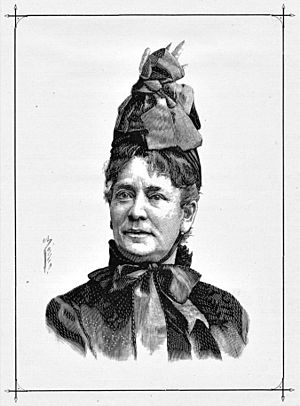
Jacob Holdt / Baggrund
Lucie Wolf. Jacob Holdts barns 3. tipoldemor er den norske skuespillerinde Lucie Wolf.
Jacob Holdt er en dansk fotograf og foredragsholder kendt for sin bog og foredrag Amerikanske billeder.